Wiener Library for the Study of the Nazi Era and the Holocaust

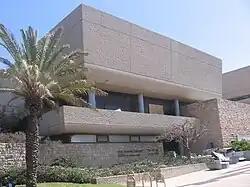
Wiener Library in Tel Aviv University

The Wiener Library is a research library at Tel Aviv University which focuses on the Nazi era and the Holocaust. In addition to research books, the Library also holds the Wiener Archival Collection, consisting of thousands of documents on the Nazi era and the fate of European Jewry. The Library operates as part of the Sourasky Central Library.